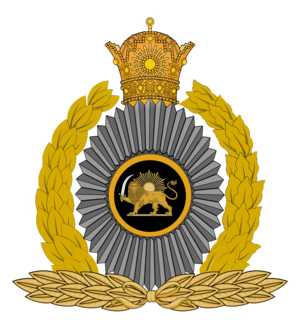
Le combat de Siahkal se réfère à une opération de guérilla contre le gouvernement Pahlavi organisé par l'Organisation des guérillas des Fedayin du peuple Iranien qui s'est déroulé près de Siahkal, ville du Gilan, le 8 février 1971. Les guérilleros attaquèrent un poste de gendarmerie à Siahkal sur la mer Caspienne, tuant trois policiers et en libérant deux guérilleros précédemment arrêtés.